Jonás Gutiérrez

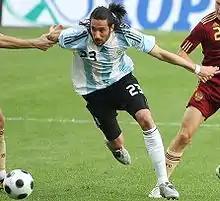
Jonás on international duty for Argentina in 2009.

Gutiérrez was part of the victorious Argentina national under-20 team at the 2003 South American Youth Championship.